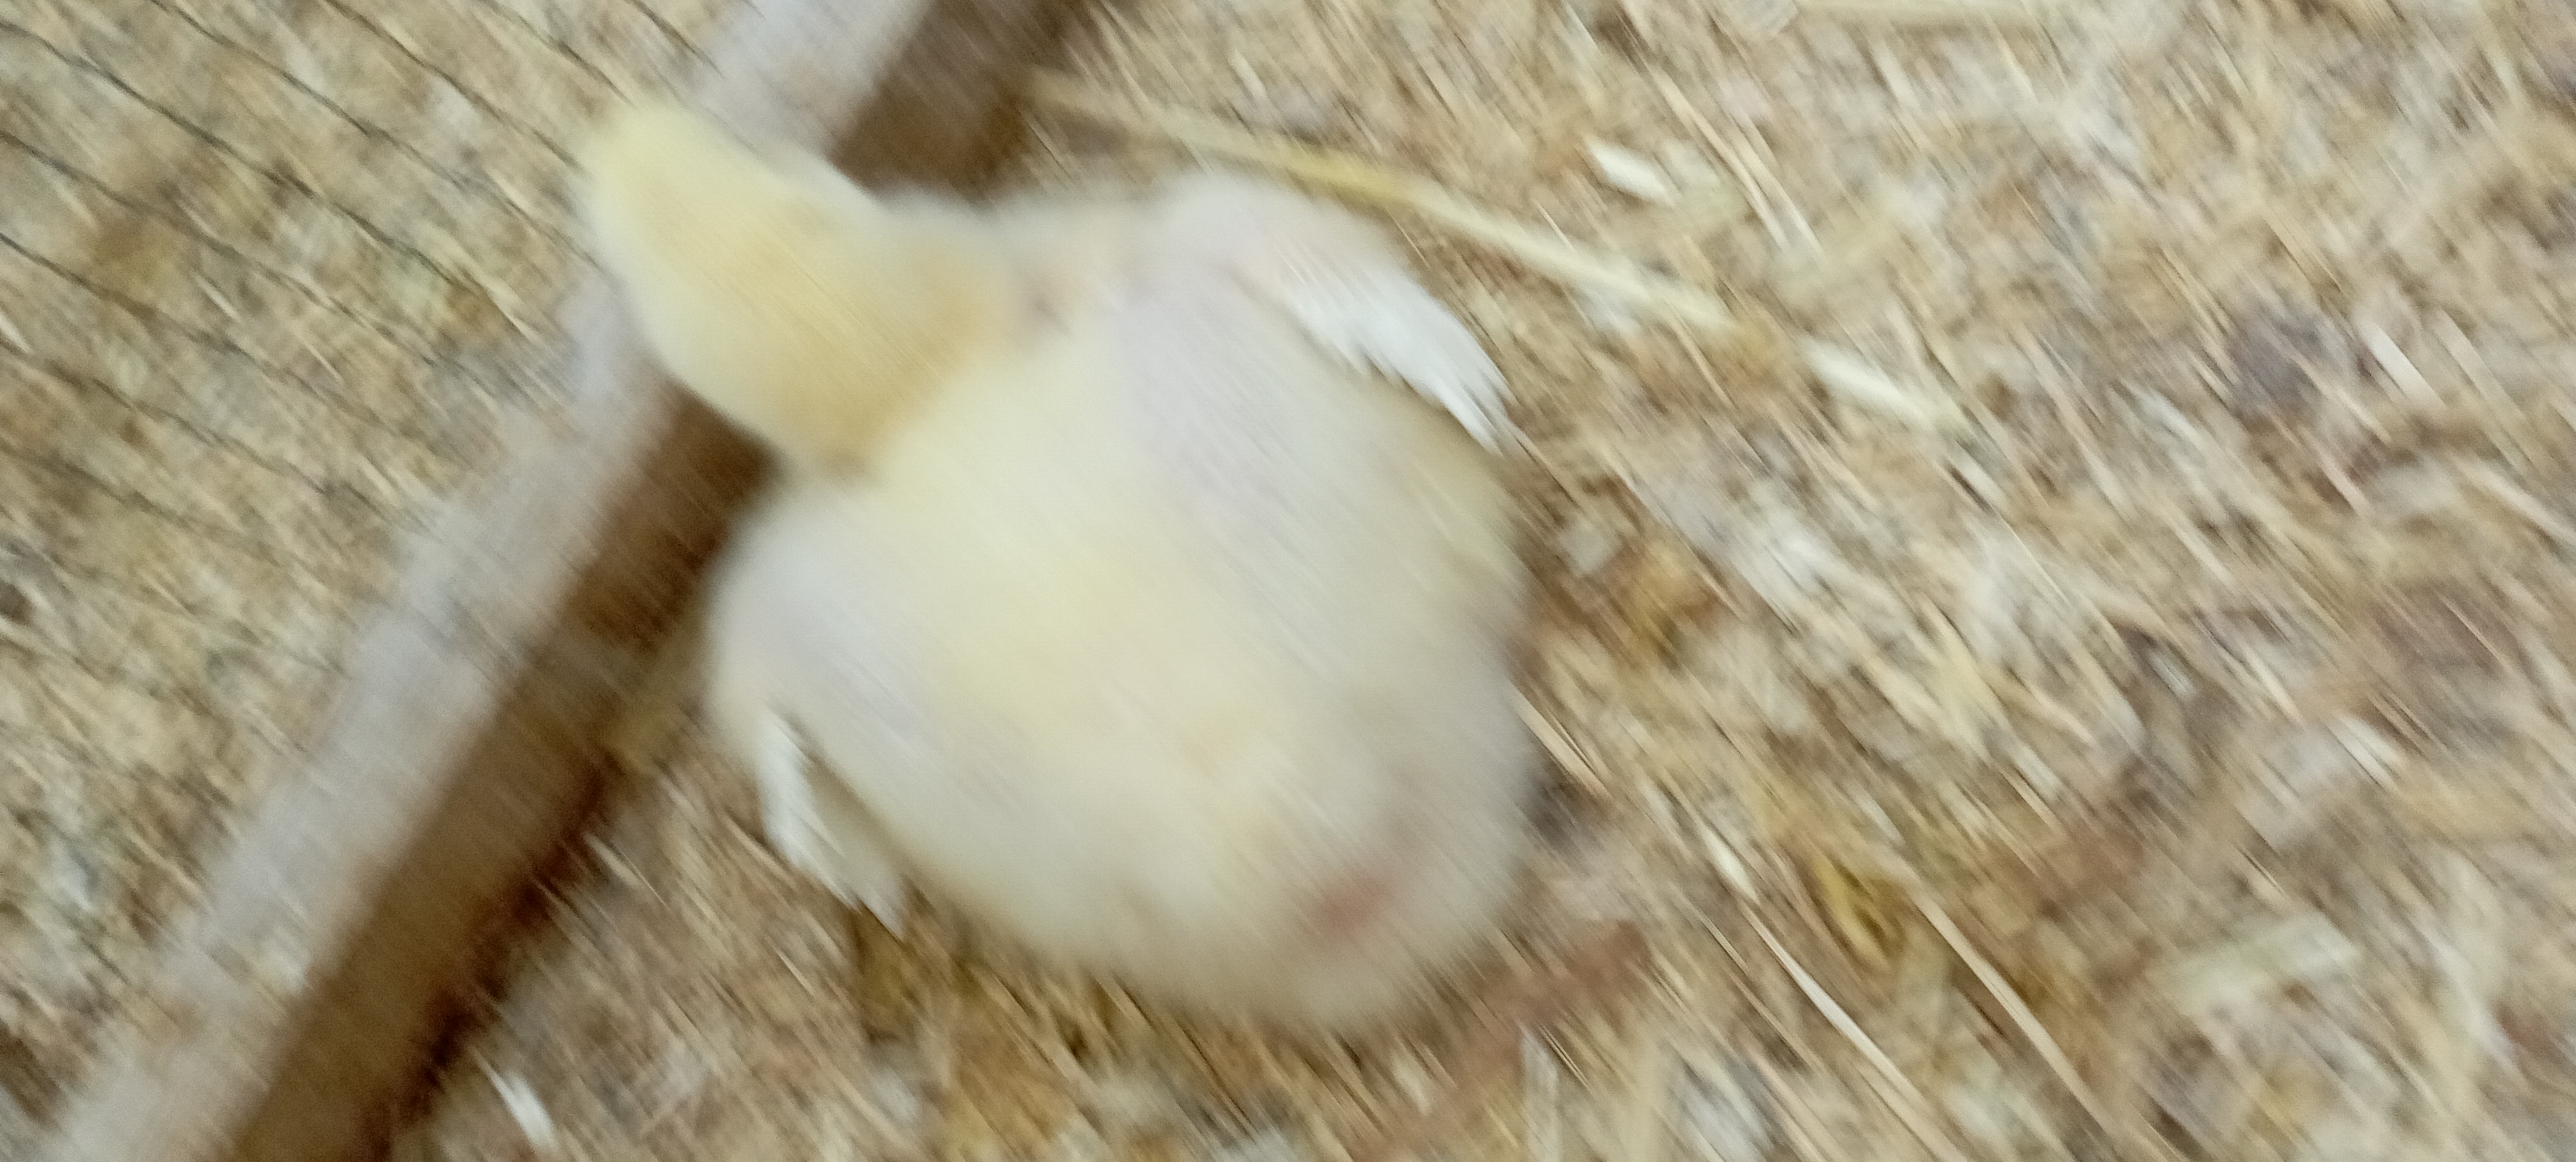
Weight: 454 g